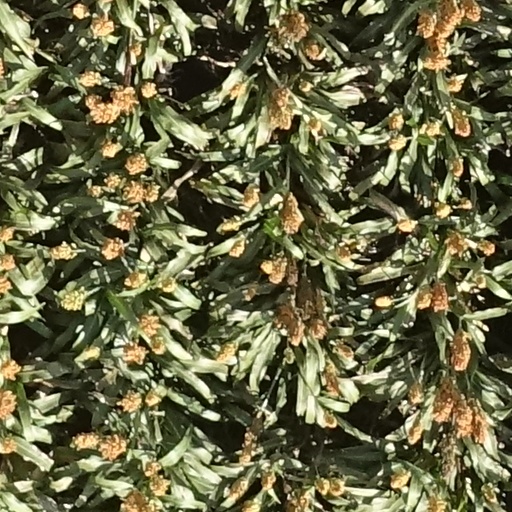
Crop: sorghum